Lloyd Wright

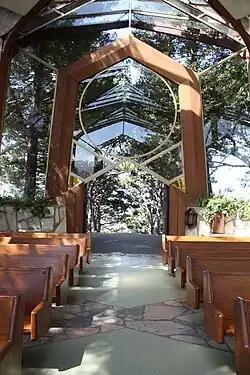
Wayfarers Chapel on the coast at Rancho Palos Verdes, 1951

He also designed the second and third band shells at the Hollywood Bowl. The original 1926 shell, designed by the Allied Architects group, was considered unacceptable both visually and acoustically. Wright's 1927 shell had a pyramidal shape and a design reminiscent of southwest Native American architecture. According to Charles Willard Moore, it was built from leftovers from the "Robin Hood" production. Its acoustics generally were regarded as the best of any shell in Bowl history. But its appearance was considered too avant-garde, or perhaps only ugly, and it was demolished at the end of the season. His 1928 wooden shell had the now-familiar concentric ring motif, covered a 120-degree arc, and was designed to be easily dismantled. It was neglected and ruined by water damage, making way for the 1929 Allied Architects shell, which stood until the end of the 2003 season.